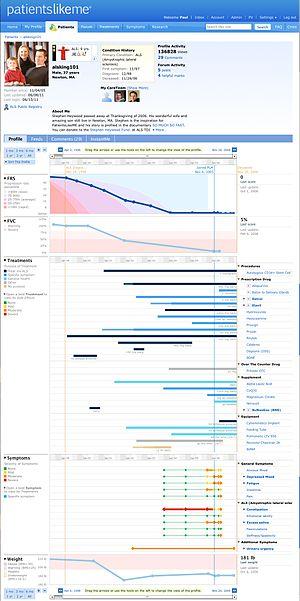
PatientsLikeMe est un réseau social sur Internet où des personnes atteintes de certaines maladies spécifiques peuvent échanger des informations sur leur maladie, leur traitement et leur expérience.